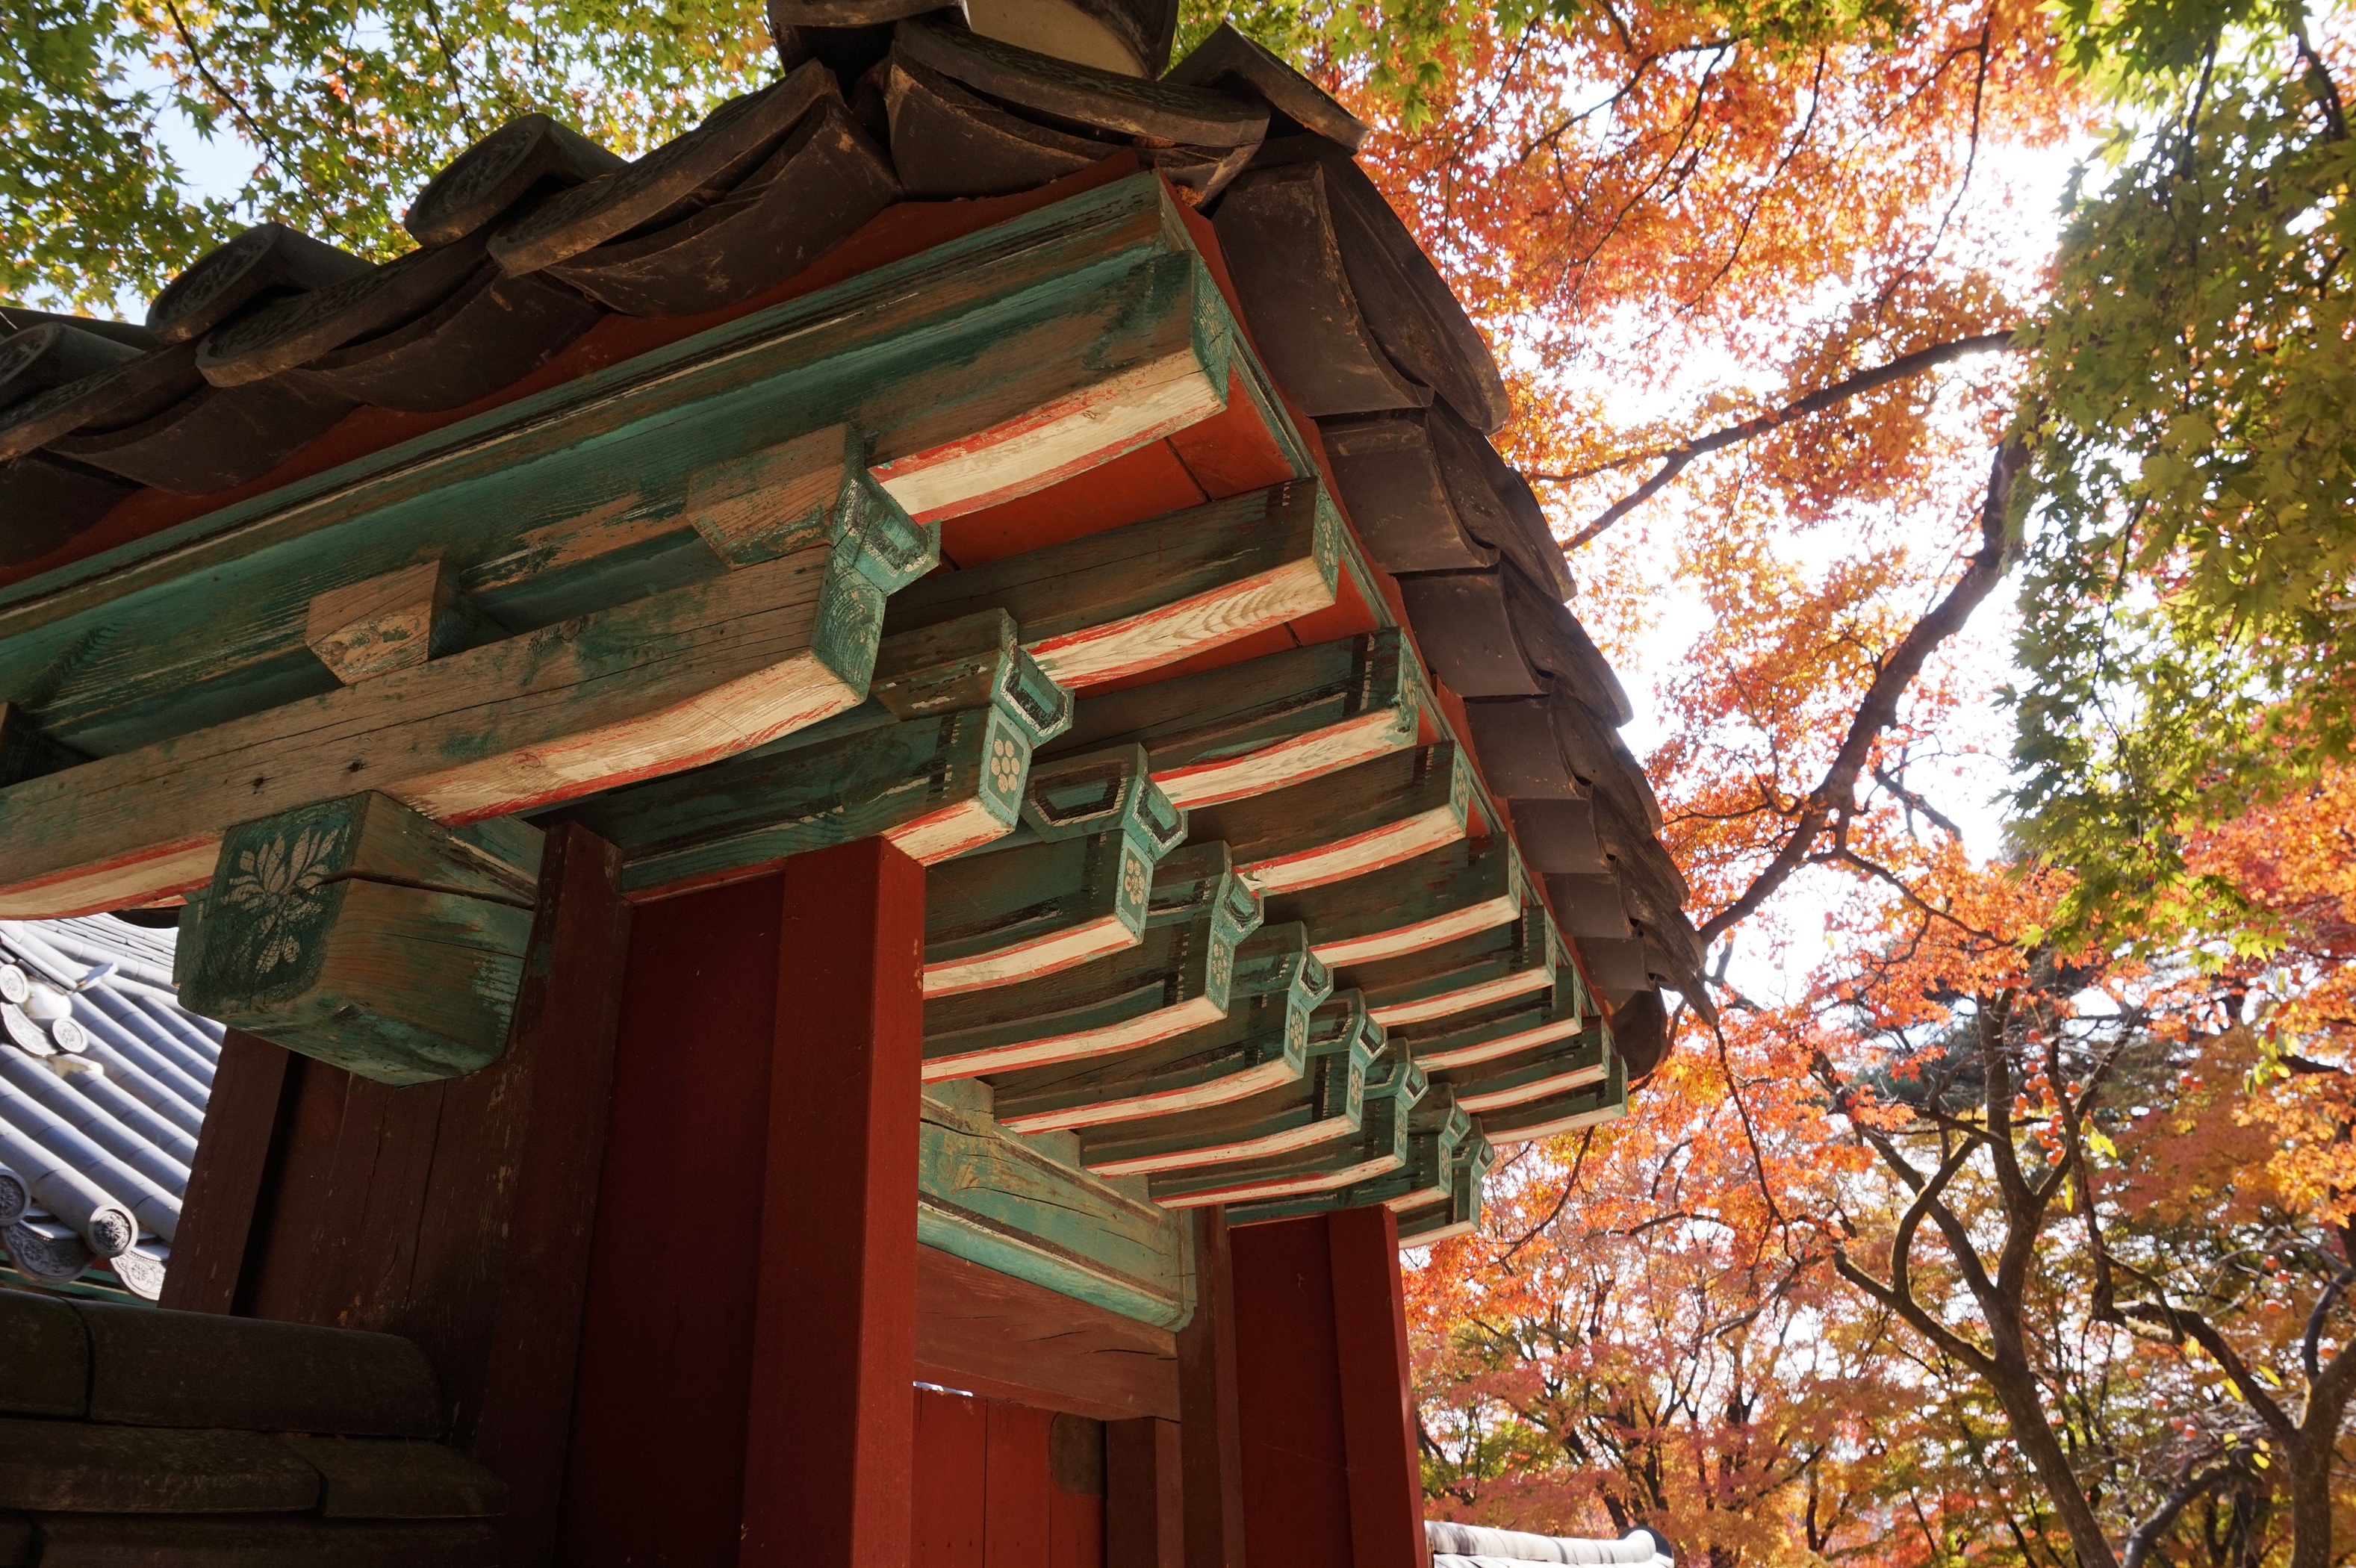
tree, nature, palace, autumn, buddhism, religion, tourism, korea, temple, racing, shrine, section, republic of korea, the bulguksa temple, shinto shrine, outdoor structure